Ah! vous dirai-je, maman

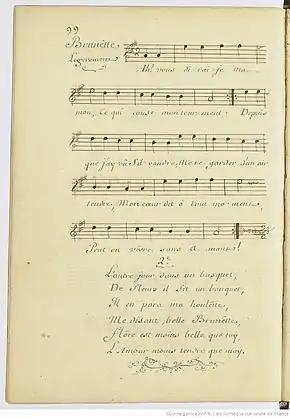
""

"" (English: Oh! Shall I tell you, Mama) is a popular children's song in France. Since its composition in the 18th century, the melody has been applied to numerous lyrics in multiple languages – the English-language song "Twinkle, Twinkle, Little Star" is one such example. It was adapted in Twelve Variations on "Ah vous dirai-je, Maman" by Wolfgang Amadeus Mozart.